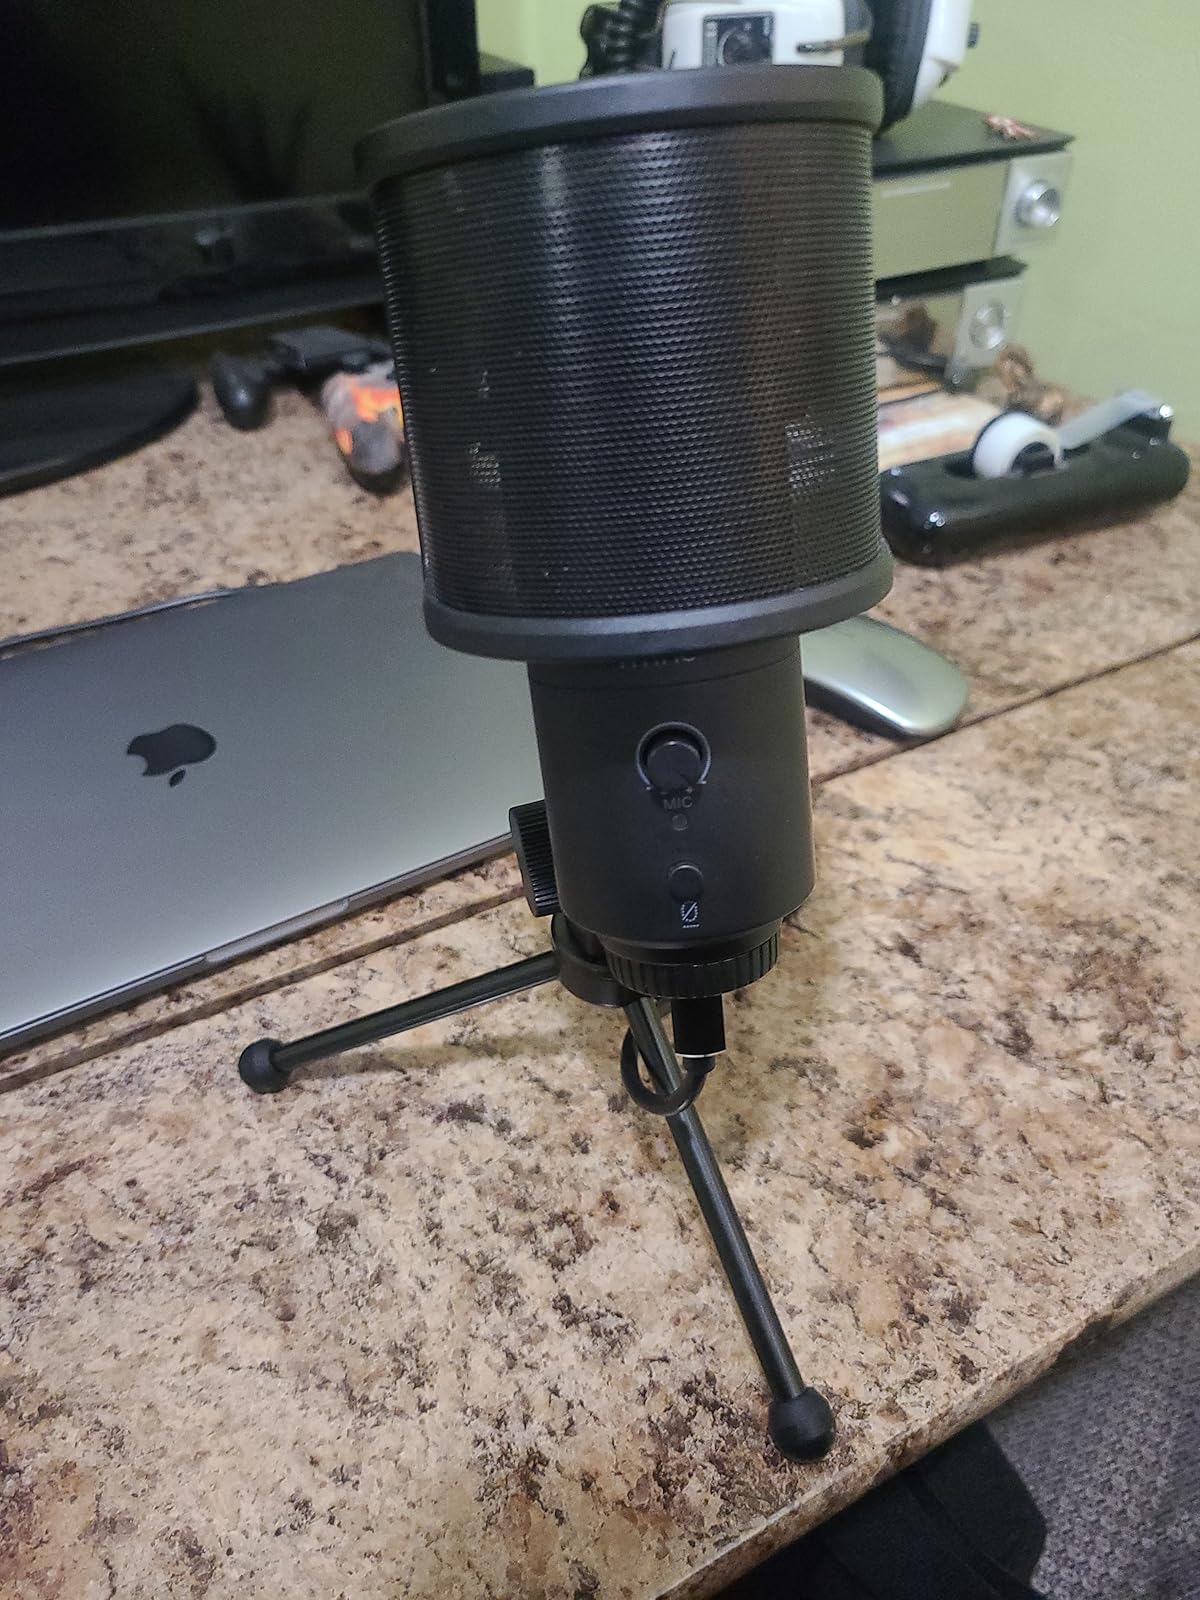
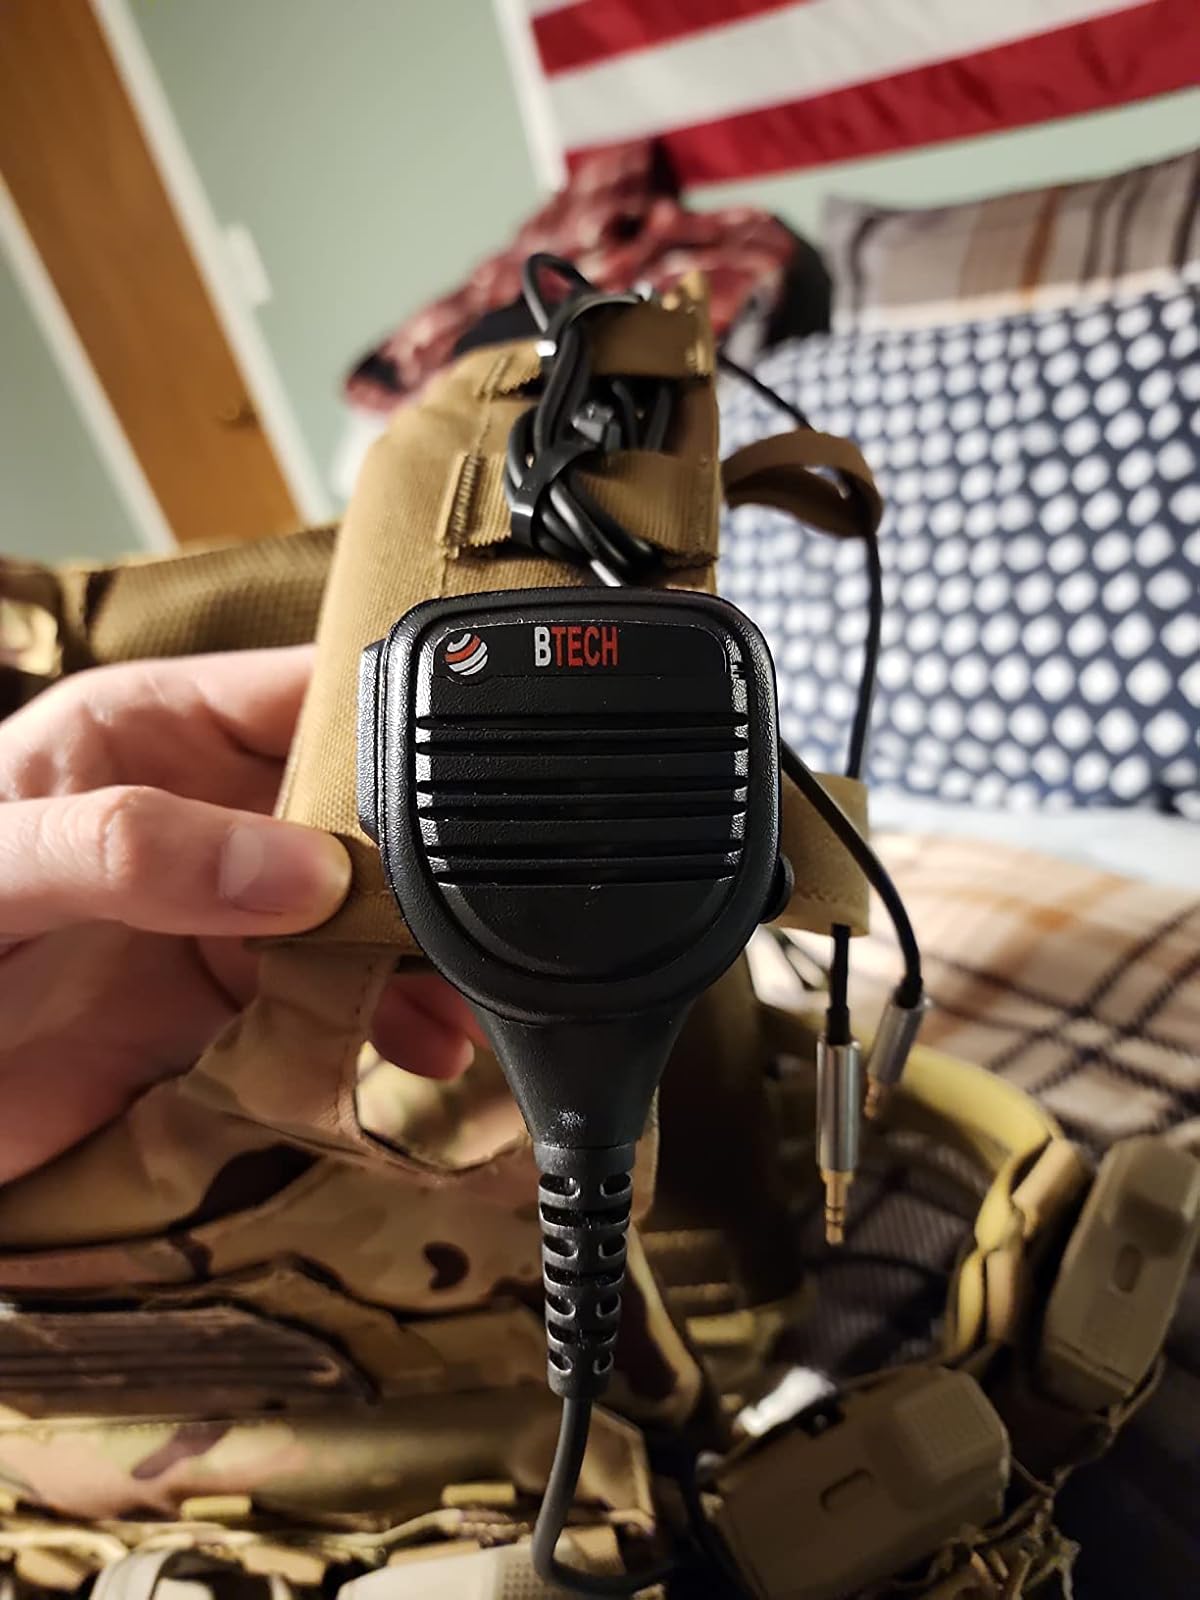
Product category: microphone
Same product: no